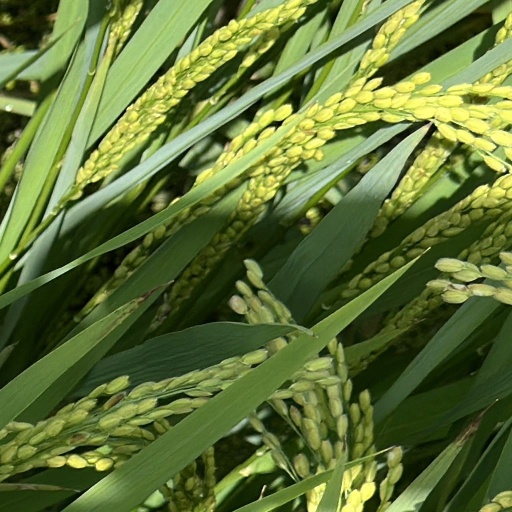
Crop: rice